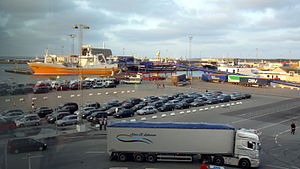
Hirtshals
Hirtshals Havn
Hirtshals ligger i Vendsyssel og er en fiskeriby med 5.733 indbyggere. Hirtshals er især kendt for sine havne: fiskerihavnen og færgehavnen. Byen er opstået omkring havnen der blev bygget 1919 – 1931 under ledelse af ingeniør Jørgen Fibiger. Hirtshals ligger i Region Nordjylland og hører til Hjørring Kommune.